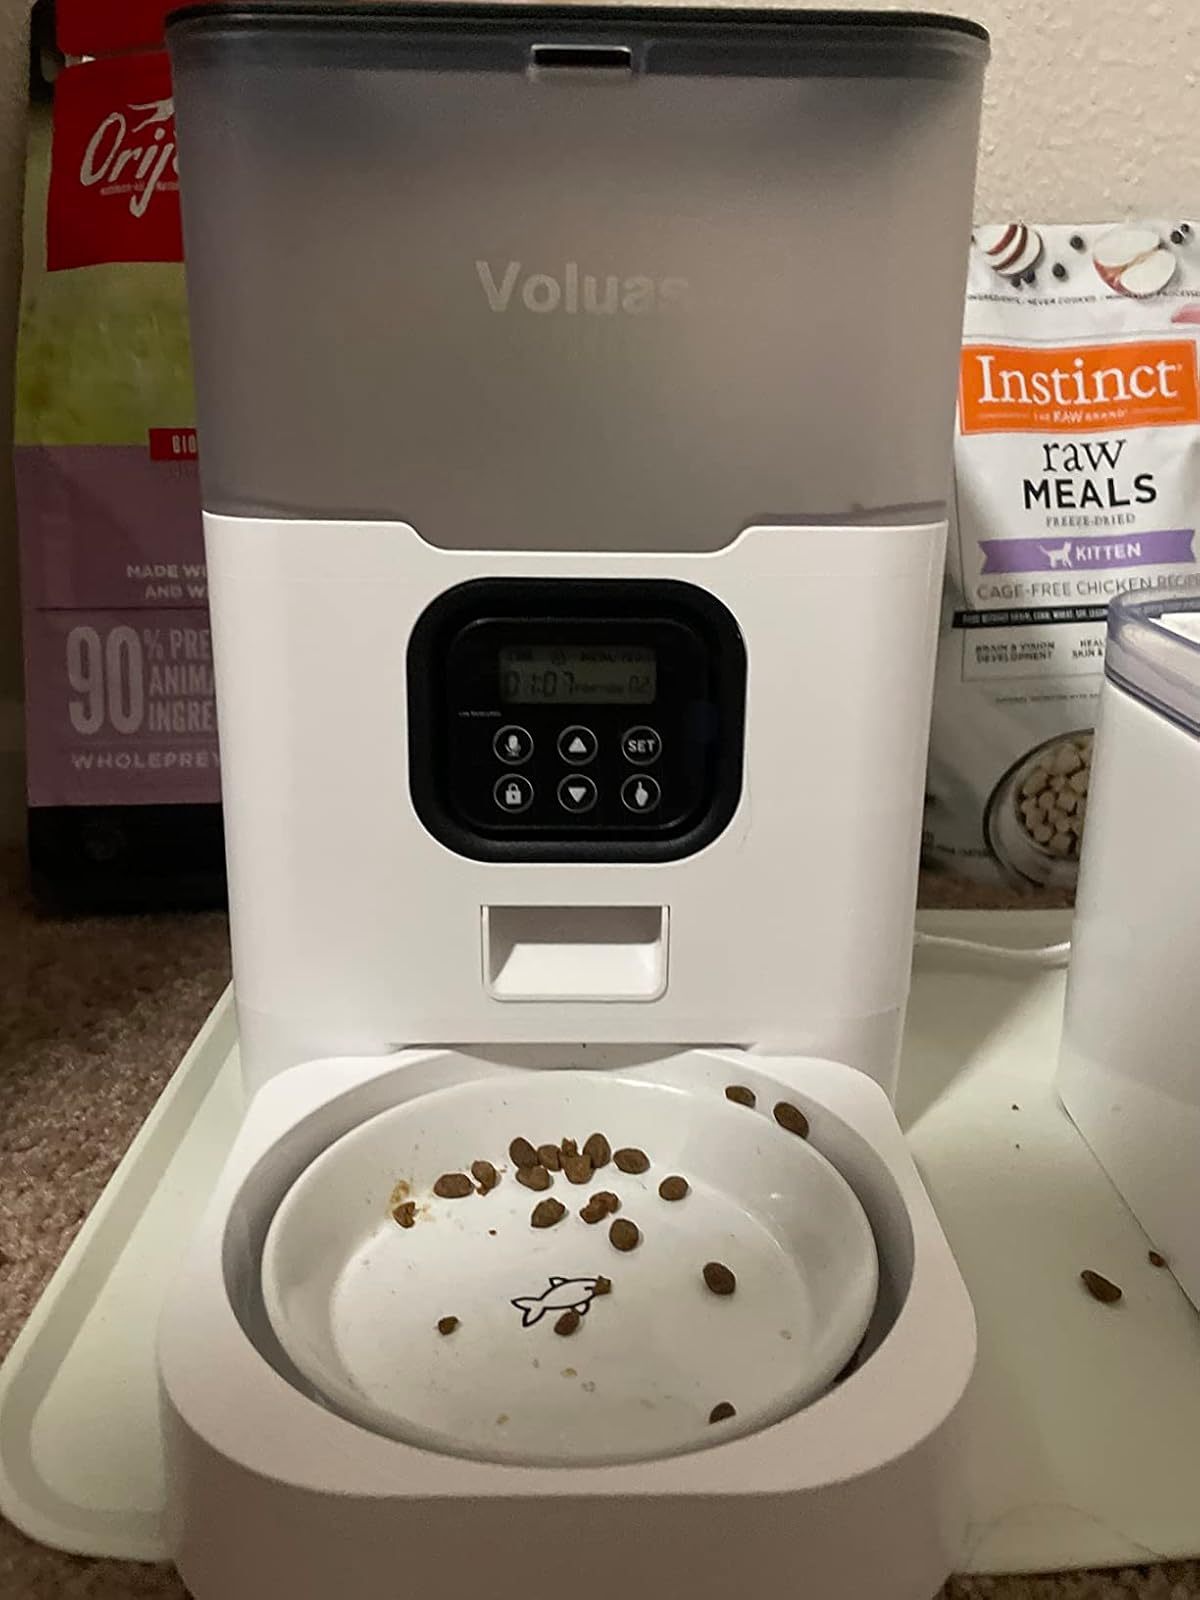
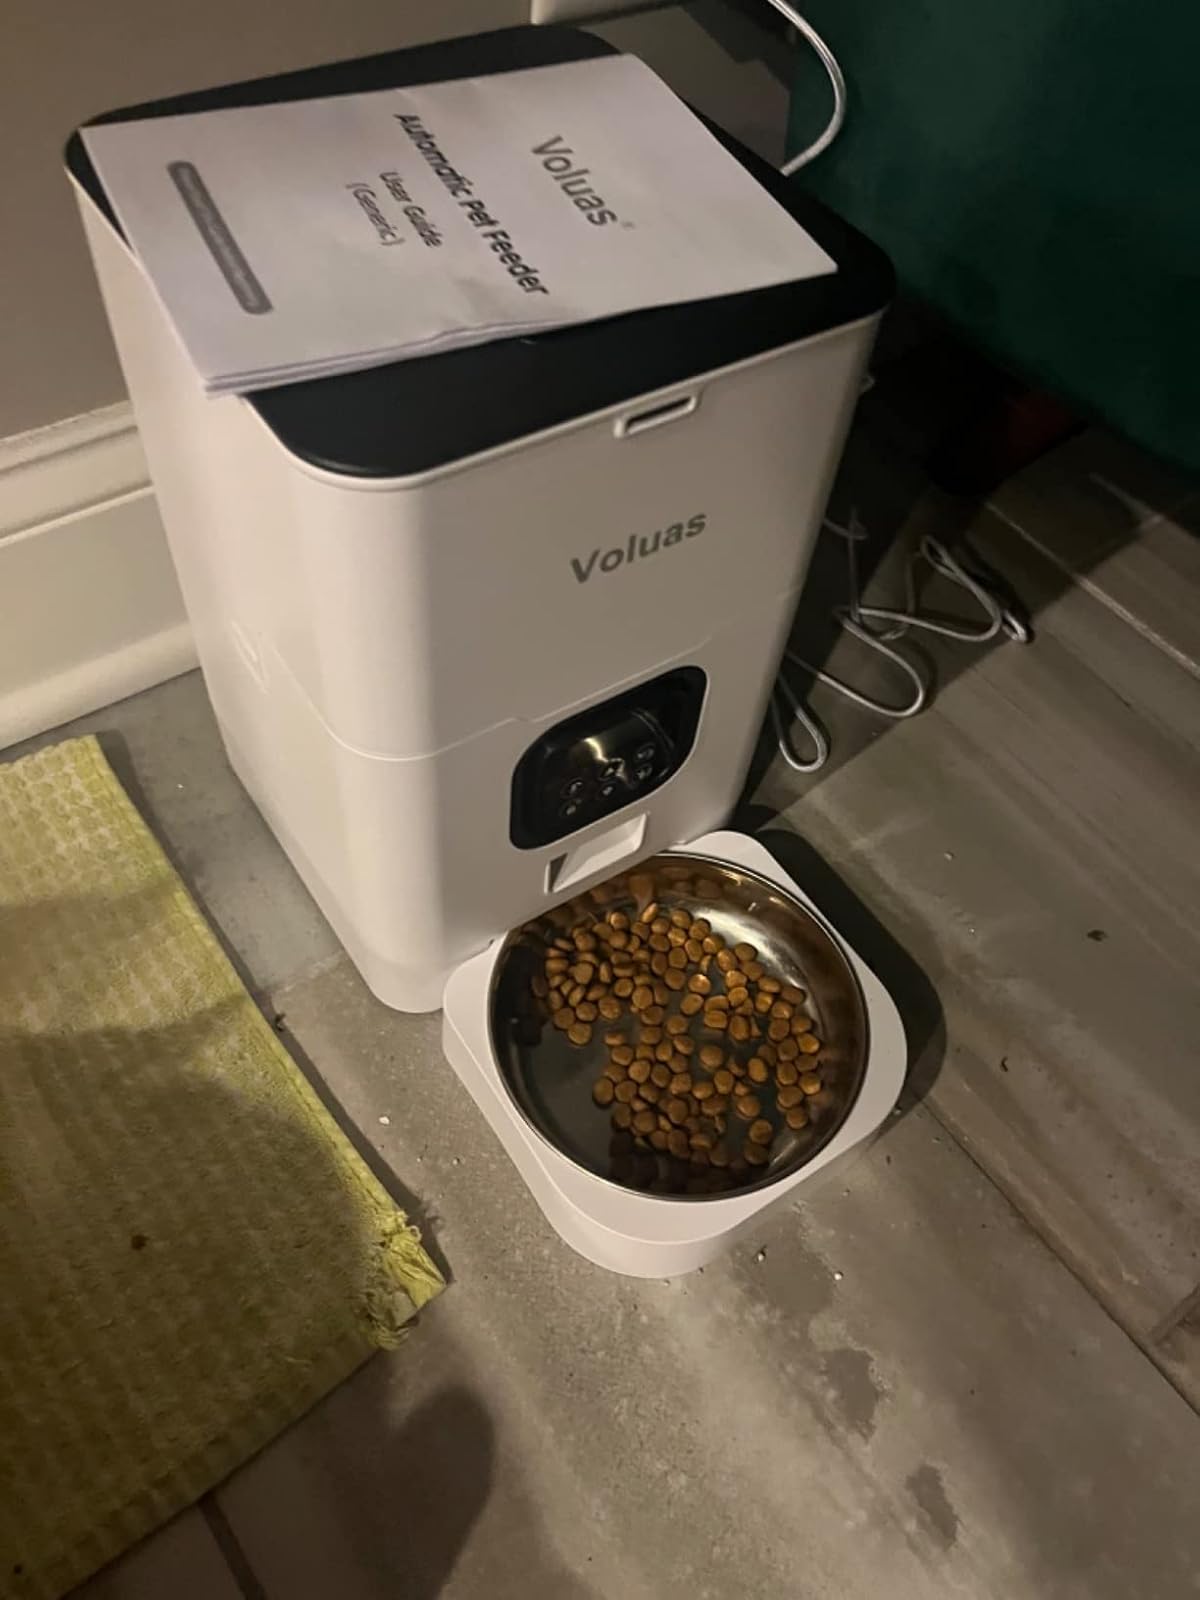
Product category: items_feeder
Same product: no